James IV of Scotland

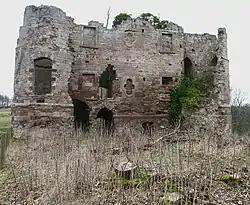
Twizell Castle on the River Till in Northumberland was destroyed by the Scottish army in 1496.

James IV received Warbeck in Scotland in November 1495. The attraction of Warbeck to James lay in the recognition of Warbeck's claim to the English throne by Maximilian, King of the Romans, Ferdinand II and Isabella I of Spain (the Catholic monarchs), Philip, Duke of Burgundy, and Margaret of York. Embracing Warbeck's cause would give James IV international leverage to seek European alliances, and threatening Henry VII with Warbeck would surely produce a much more attractive offer of alliance from the English king. As Ferdinand and Isabella were negotiating an alliance with Henry VII, James knew that Spain would help him in his struggles with England in order to prevent the situation escalating into war with France. Spanish ambassadors arrived in Edinburgh, and later Pedro de Ayala was established as a resident ambassador during the crisis.